Bay View Hospital

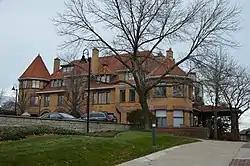
Front of the hospital

Bay View Hospital was a hospital located on 23200 Lake Rd in Bay Village, Ohio. The site was originally home to the Washington Lawrence mansion in the late 1800s until 1948 when it was sold to Dr. Richard Sheppard. It served as an osteopathic medical center from 1948 until it closed its doors on March 1, 1981. It was added to the National Register of Historic Places on August 27, 1974.